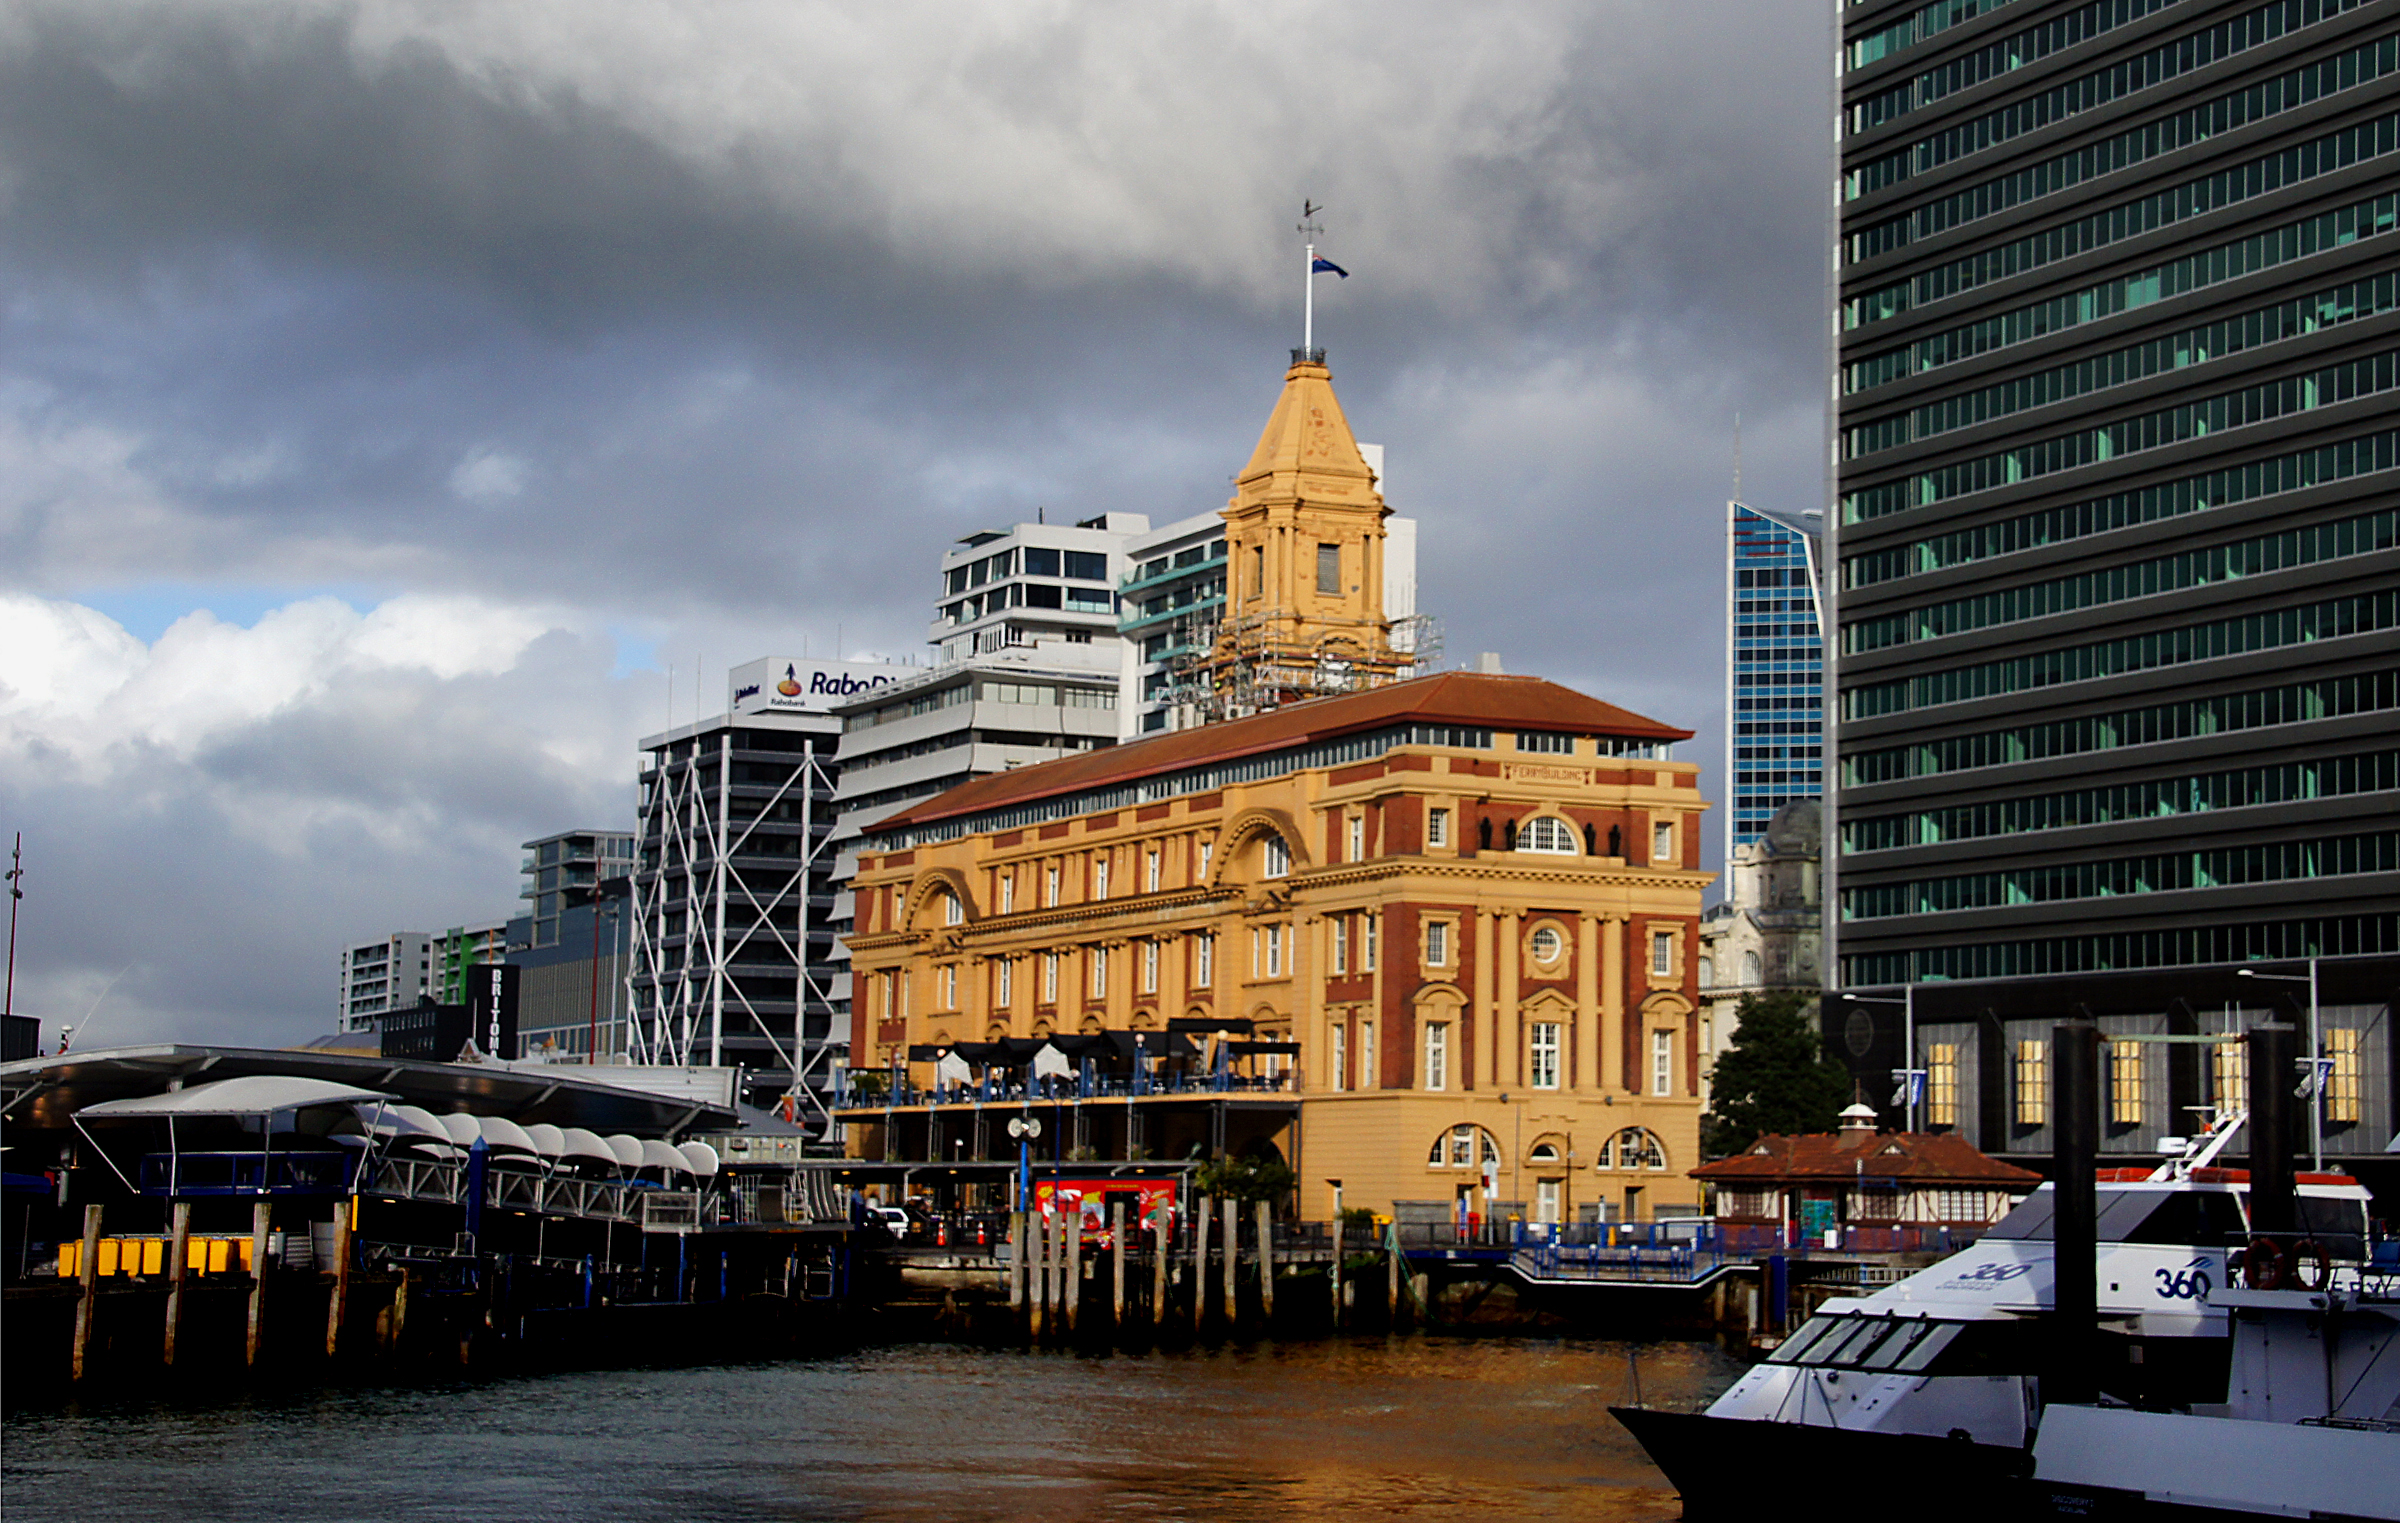
skyline, night, town, city, skyscraper, cityscape, downtown, evening, reflection, vehicle, landmark, waterway, newzealand, sonydslra580, tamron18270mmpzd, aucklandharbour, ferrybuildingauckland, metropolis, urban area, geographical feature, human settlement